Prunella (fairy tale)

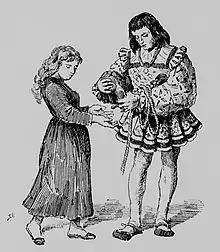
Belebon gives Fragolette items to clear the way to Viperine's house: an oil can, bread, a cord and a little broom. Illustration from "Derniers contes Bleus" (1884).

Later, the witch orders Fragolette to go to Viperine, the witch's sister, and get from her a strong-box. Belèbon appears to her and instructs her on how to proceed: he gives her an oil can, a bread, a cord, and a little broom. She will first cross a dirty stream, she is to compliment it for it to allow her passage. She then is to use the oil on the hinges of a door, throw the bread to a dog, give the cord to a woman next to a well in the courtyard to draw water, the little broom to a cook in the kitchen to clean the oven, enter Viperine's room, get the box and escape. Fragolette follows the instructions to the letter, but Viperine wakes up. The witch's sister commands the cook, the woman at the well, the dog, the door hinges and the stream to stop her, but Fragolette returns safely with the box.